Paul Buysse

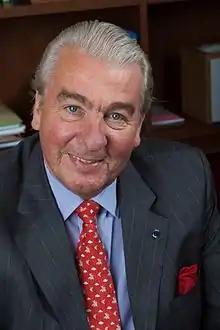

Paul Henri Maria, Count Buysse, CMG, CBE (17 March 1945 – 30 December 2023) was a Belgian businessman. He was the main author of the Belgian Code for Corporate Governance ("Code Buysse").